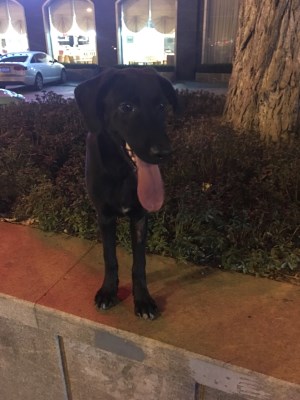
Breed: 3580-n000122-Labrador_retriever